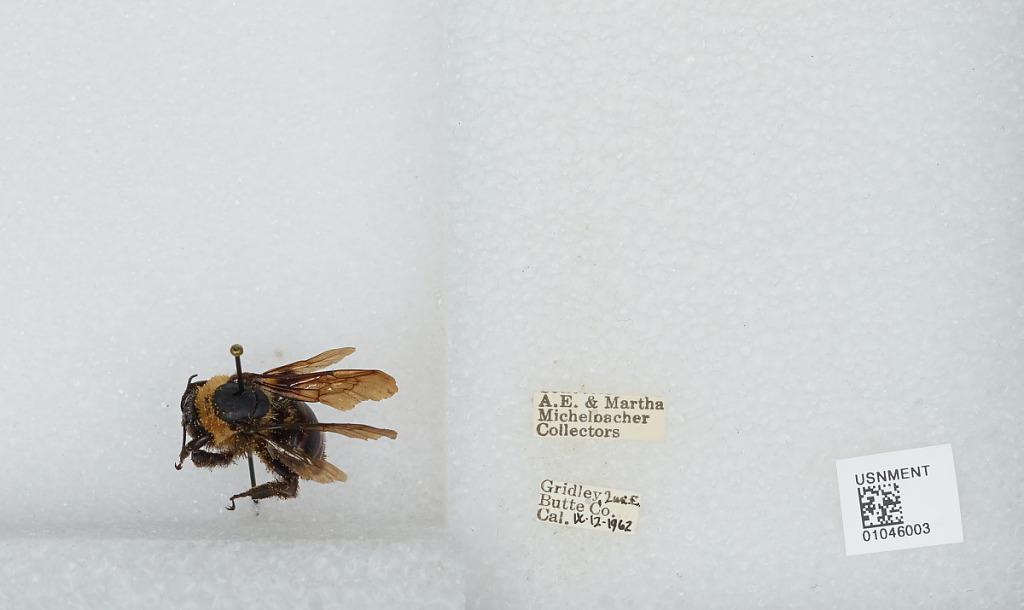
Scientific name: Bombus sp.
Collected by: A. Michelbacher & M. Michelbacher
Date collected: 1962-9-12
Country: United States
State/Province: California
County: Butte
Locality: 2 miles East of Gridley
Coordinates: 39.3661, -121.646